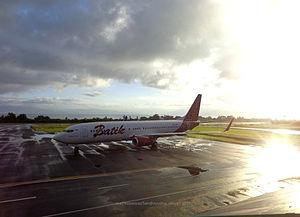
L'aéroport Sultan Babullah est l'aéroport de Ternate, la capitale de la province indonésienne des Moluques du Nord. Il est nommé d'après le 24ᵉ sultan de Ternate qui en 1575, expulsa les Portugais à cause de leur interventionisme dans les affaires de son royaume.